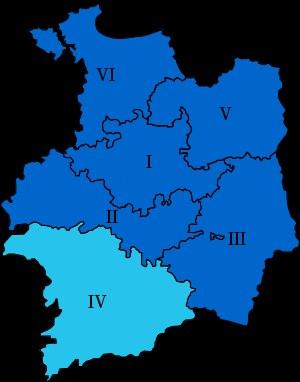
Cet article présente la liste des députés élus dans l'Ille-et-Vilaine depuis 1789.
Longtemps terre démocrate-chrétienne, le département d'Ille-et-Vilaine a progressivement basculé vers la gauche au cours de ces quarante dernières années. Les élections municipales de mars 1977 en sont l'une des principales illustrations tout comme celle de l'élection du premier président socialiste du conseil général en 2004.